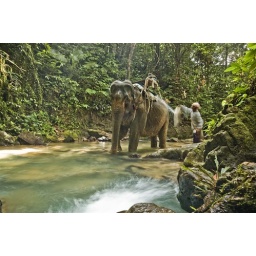
Mahout washing elephant with water in the jungle